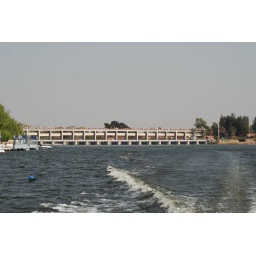
The barrage wall is a popular camping and picnic spot. Fresh water anglers enjoy their flyfishing below the wall.